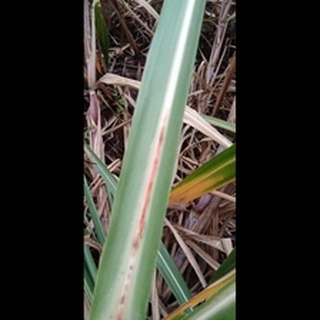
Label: sugarcane_red_rot